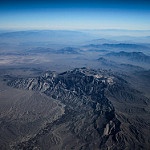
Scene: Outdoor